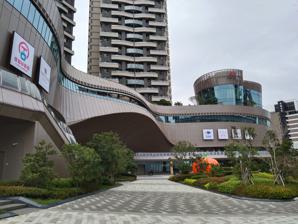
Building: Global Mall Taoyuan A19
Country: Taiwan
Year built: 2021
Shopping mall in Taoyuan City, Taiwan Global Mall Taoyuan A19 環球購物中心桃園A19 Location No. 352, Section 2, Gaotie South Road, Zhongli District , Taoyuan City , Taiwan Coordinates 25°00′08″N 121°12′09″E / 25.002122835966095°N 121.2024422975567°E / 25.002122835966095; 121.2024422975567 Opening date September 30, 2021 Total retail floor area 24,000 m 2 (260,000 sq ft) No. of floors 7 floors above ground 1 floor below ground Public transit access Taoyuan Sports Park metro station Website https://www.twglobalmall.com/ Global Mall Taoyuan A19 ( Chinese : 環球購物中心桃園A19 ) is a shopping mall located in Zhongli District , Taoyuan City , Taiwan that opened on September 30, 2021. With a total floor area of 24,000 m 2 (260,000 sq ft), the mall occupies level B1 to 7 of a highrise MRT joint development complex owned by Guande Group, where levels 8 and above are serviced apartments. The entertainment facilities of the mall will include a large rock climbing facility as well as ice skating rinks. The main core stores of the mall include Century Asia Cinemas , Crocs , Hang Ten , Roots , Daiso , Carrefour and various themed restaurants. The mall is located in close proximity to Taoyuan Sports Park metro station on the Taoyuan Metro and will be the eighth store of Global Mall. See also List of tourist attractions in Taiwan Global Mall Linkou A9 Global Mall Taoyuan A8 References